Forward (association football)

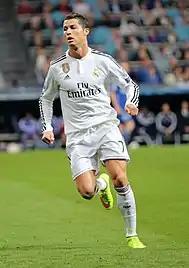
Cristiano Ronaldo has been deployed as an inverted winger.

Deep-lying forwards or second strikers have a long history in the game, but the terminology to describe their playing activity has varied over the years. Originally such players were termed inside forwards, creative or deep-lying centre-forwards ("sub forwards"). More recently, the role has occasionally been colloquially referred to as the centre-forward role, however, two more variations of this old type of player have developed: the second, or shadow, or support, or auxiliary striker and, in what is in fact a distinct position unto its own, the number 10; the former role is exemplified by players such as Dennis Bergkamp (who would play just behind the striker Thierry Henry at Arsenal), Alessandro Del Piero at Juventus, Youri Djorkaeff at Inter Milan, or Teddy Sheringham at Tottenham Hotspur. Other creative offensive players who play further back, such as Lionel Messi, Diego Maradona, Ronaldinho, Kaká, Rivaldo, Michael Laudrup, and Zinedine Zidane are often instead described as the "number 10", and usually operate as an attacking midfielder or advanced playmaker.